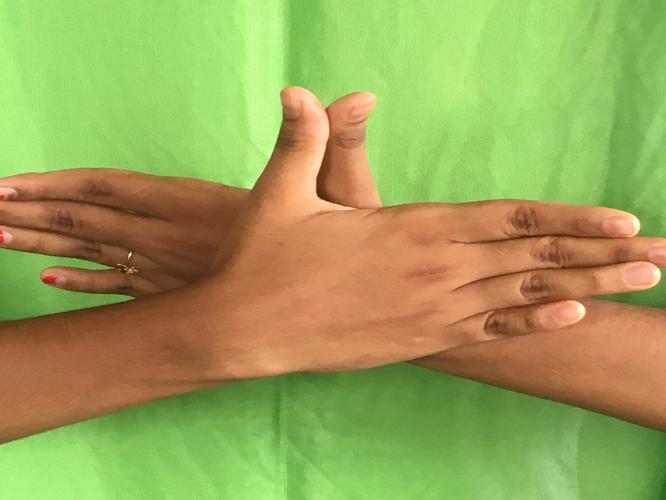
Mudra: Garuda
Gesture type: double_hand